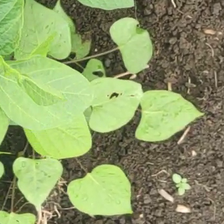
Weed species: Obscure_morning _glory(Ipomoea obscura)